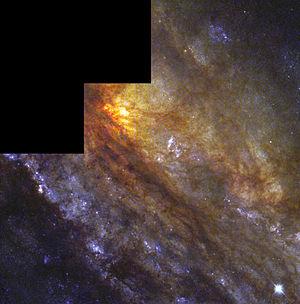
La galaxie du Sculpteur est une galaxie spirale intermédiaire à environ 3,3 Mpc, visible dans la constellation du Sculpteur.